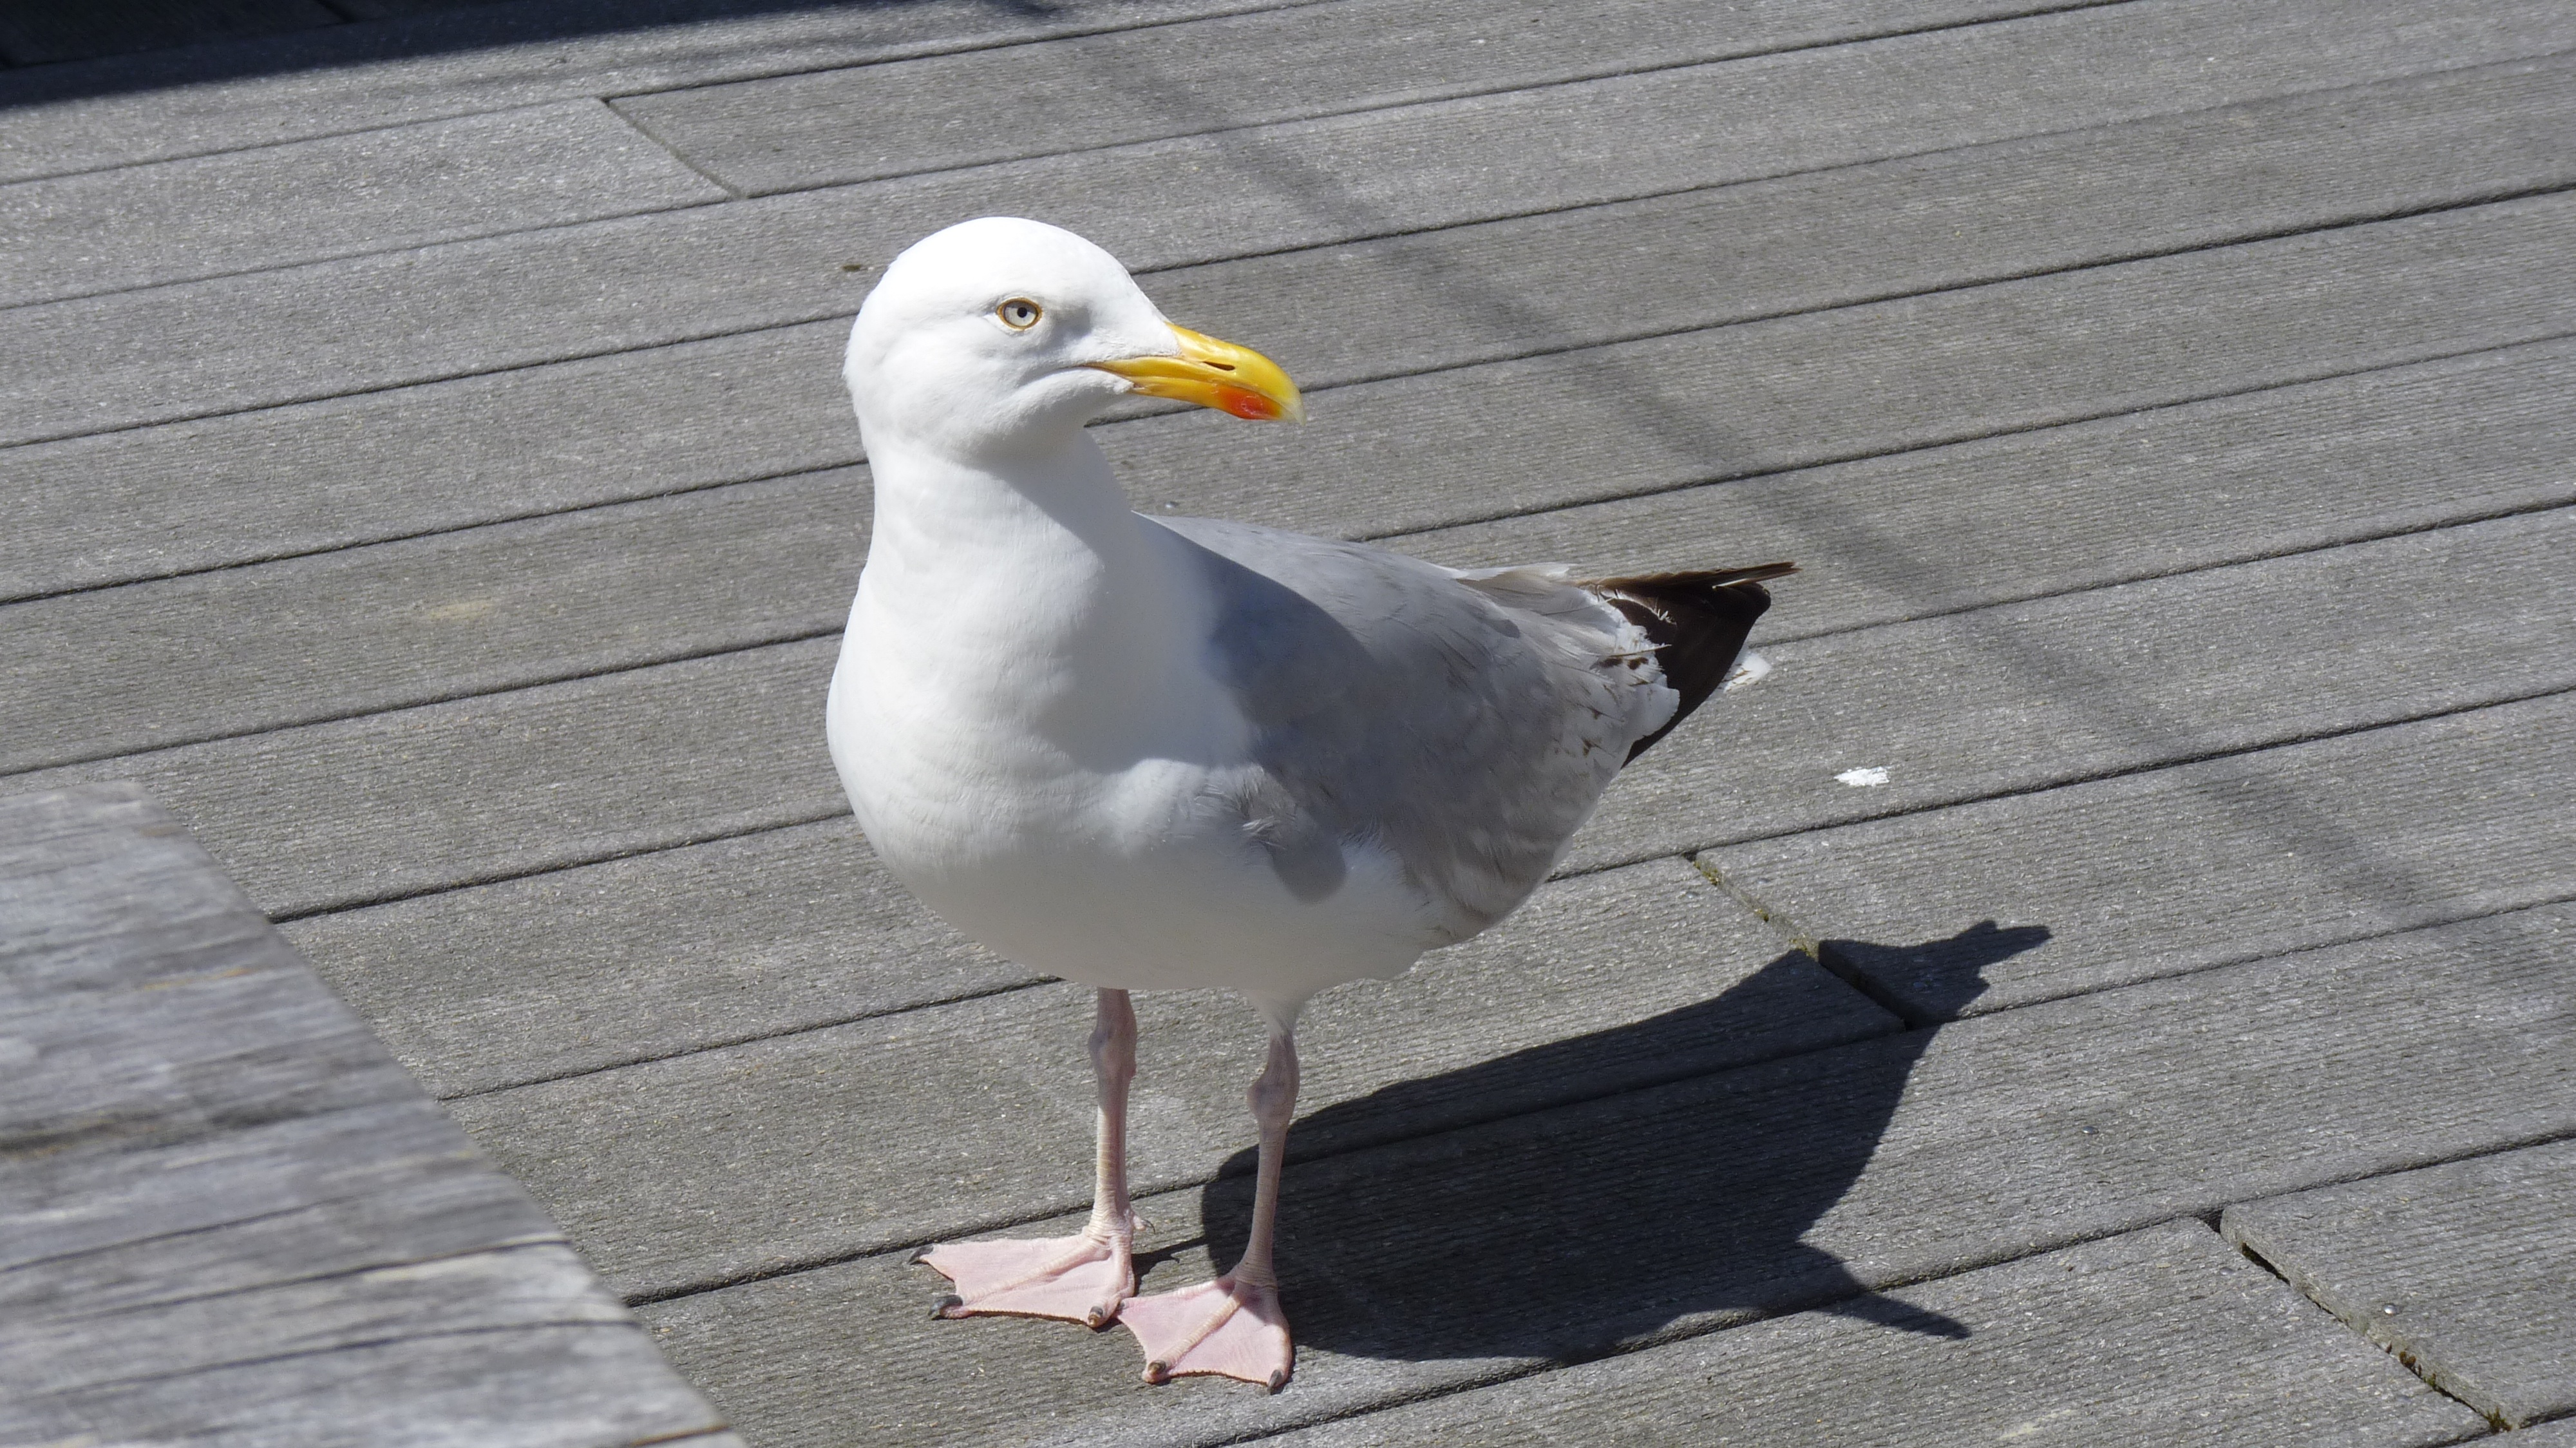
nature, bird, wing, seabird, seagull, gull, beak, fauna, animals, vertebrate, water bird, seevogel, charadriiformes, european herring gull